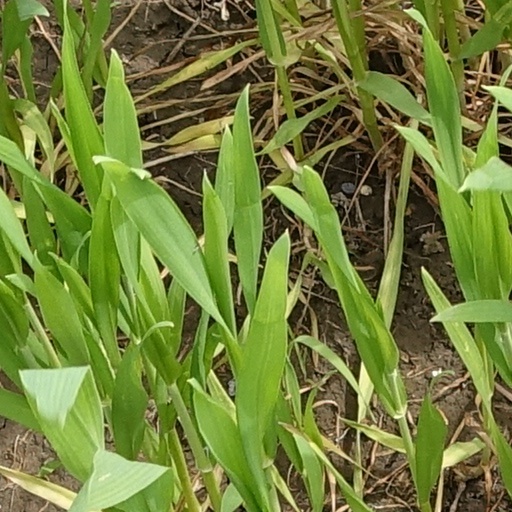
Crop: wheat